Monastery of Our Lady of the Risco

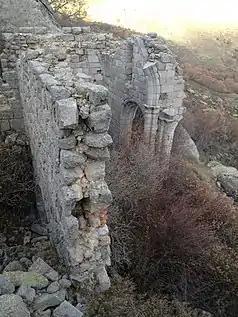
Remains of the apse and part of the walls of the church that remain standing

On October 29, 1835, affected by the first decree of exclaustration referring to the convents that did not have a minimum of twelve religious, the finalization and exclaustration of the monastery of Our Lady of the Risco, by the commissioner Gaspar Domínguez, is determined.